Einstein's Gift

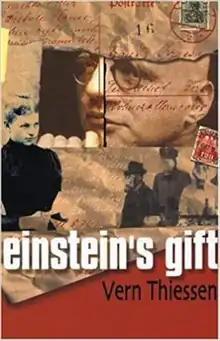
2nd edition cover (Playwrights Canada Press)

Einstein's Gift is a 2003 play written by Canadian playwright Vern Thiessen and published in 2003 by Playwrights Canada Press. Through the recollections of Albert Einstein, the play focuses on the life and career of German chemist Dr. Fritz Haber, who helped improve living conditions with his work on nitrogen fixation. His work was later used by the German army to produce the chlorine gas used in the Second Battle of Ypres in the First World War. As Dr. Haber becomes increasingly involved with the German army, the play depicts how his actions and newly forged military connections affect his relationship with his wife, Clara, and his assistant, Otto. As his passion for science intertwines with nationalistic pride, Haber manifests himself as a scientist devoted to a country that never accepted his Jewish origin.